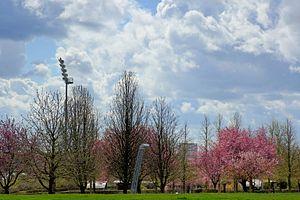
Le parc départemental des Hautes-Bruyères à Villejuif (Val-de-Marne).
L'attentat du 3 janvier 2020 est une attaque au couteau survenue dans le Parc départemental des Hautes-Bruyères à Villejuif, lors de laquelle un homme agresse à l'arme blanche plusieurs passants au cri d'Allah Akbar. Il fait un mort et deux blessés. Le tueur est ensuite abattu par la brigade anti-criminalité du Kremlin-Bicêtre.
Le parc départemental des Hautes-Bruyères est un espace vert du Val-de-Marne, en France, situé sur la commune de Villejuif.
Villejuif est une commune française située dans le département du Val-de-Marne en région Île-de-France.